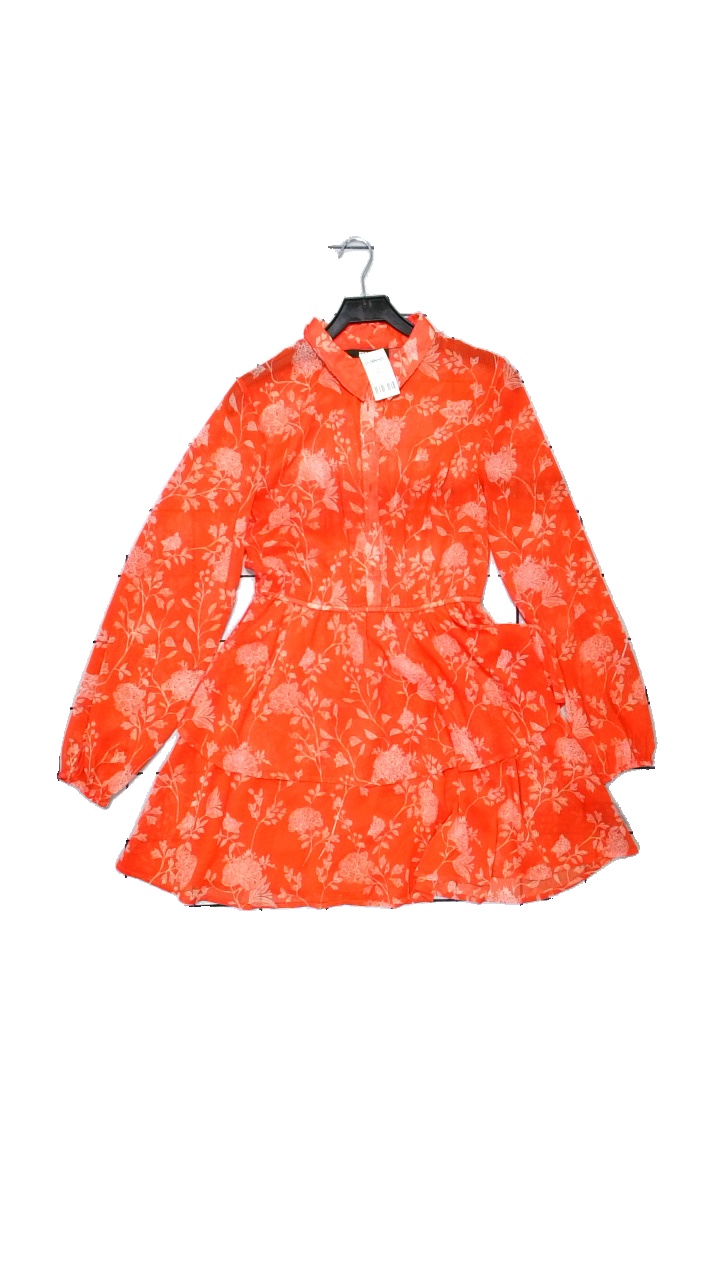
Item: Dress (Ladies)
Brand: Bikbok
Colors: White, Red, Multicolor
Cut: Regular, Loose
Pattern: Floral print
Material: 100% polyester
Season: Summer
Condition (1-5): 4
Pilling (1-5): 5
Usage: Reuse
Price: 50-100